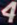
Number: 4